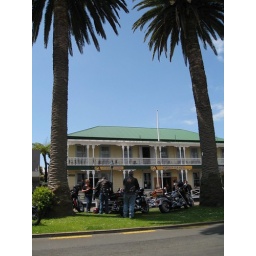
Bikers make use of the grass plots in town to park their bikes in view of the hotel.